Babylon (ballad)

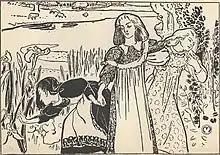
"The Bonnie Banks o' Fordie", a woodblock illustration by Charles Hodge Mackie (1896)

The artist Charles Hodge Mackie contributed the woodblock illustration "By the Bonnie Banks o' Fordie" to "The Evergreen: A Northern Seasonal, The Book of Winter", published by Patrick Geddes and Colleagues in 1896. He had painted an oil on board sketch of this subject while in France in the summer of 1894. The woodblock composition was subsequently worked up as an oil painting which was exhibited at the Royal Scottish Academy in 1897.